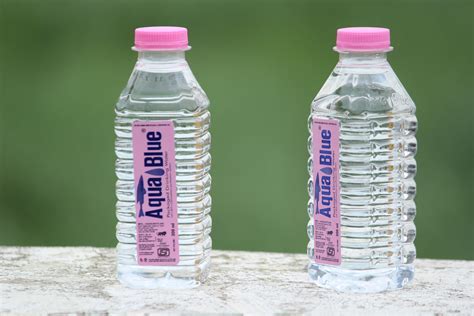
Label: plastic